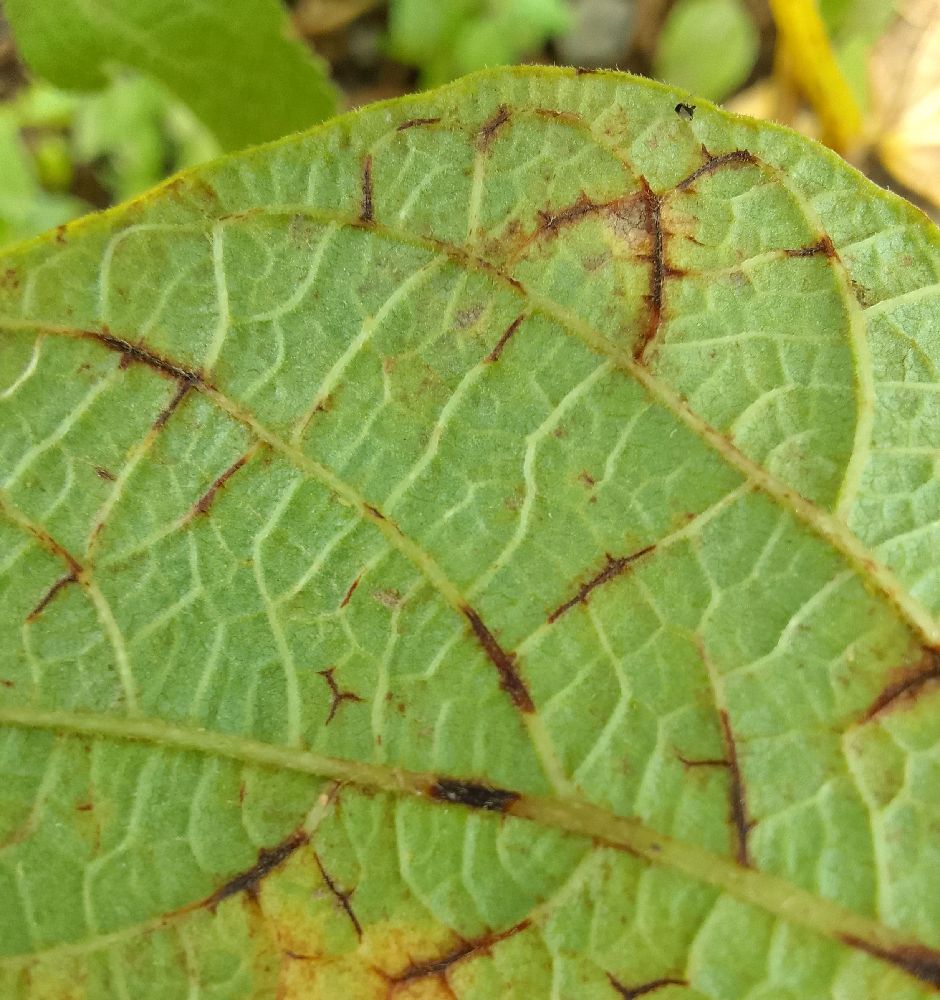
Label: anthracnose